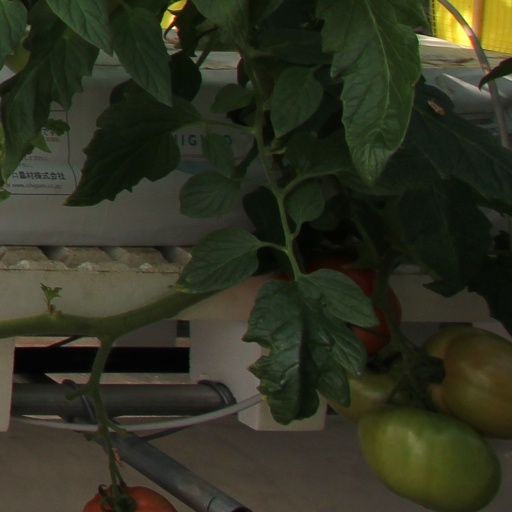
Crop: tomato